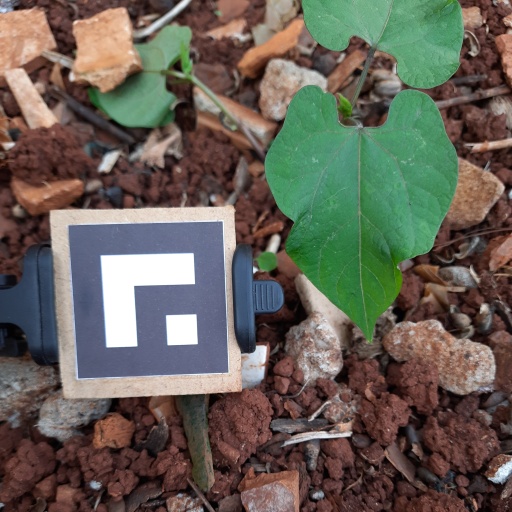
Observations: wavy surface, no eating holes, under shade, insect on surface